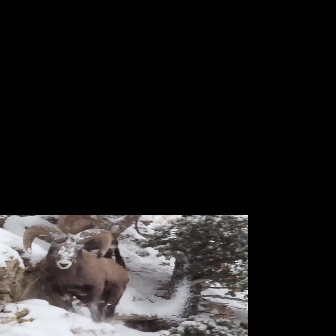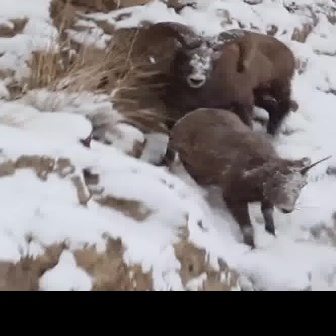
  Please identify the target specified by the bounding box [22,223,129,330] in the first image and locate it in the second image. Return the coordinates in [x_min,y_min,x_max,y_max] format.
Answer: [138,20,293,175]